Education in Utah

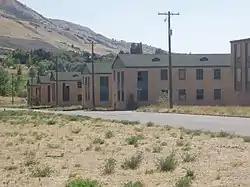
The Intermountain Indian School in Brigham City that ran from 1950 to 1984

During the 1860s, an influx of Protestants and Catholics settled in Utah, which forced schools to shift from ecclesiastical control to government control. County superintendents were put in place, and the legal responsibility for school operations moved from Bishops to city councils. Local governments began to collect taxes to provide for teacher salaries and school supplies. Though Utah Mormons had been relatively isolated, the completion of the transcontinental railroad in 1869 grew the population with a number of non-LDS groups. Many of these new minority groups sought to “Christianize” the majority LDS population, despite Mormons being a Christian denomination. Protestants sought to eliminate Mormon teachings in schools by educating the children of Utah in the hope of converting them. Mission schools were established to serve this purpose, the first of which was St. Mark's School and was built in 1867. The school still exists today. These schools also provided private education, free from Mormon doctrine and influence.